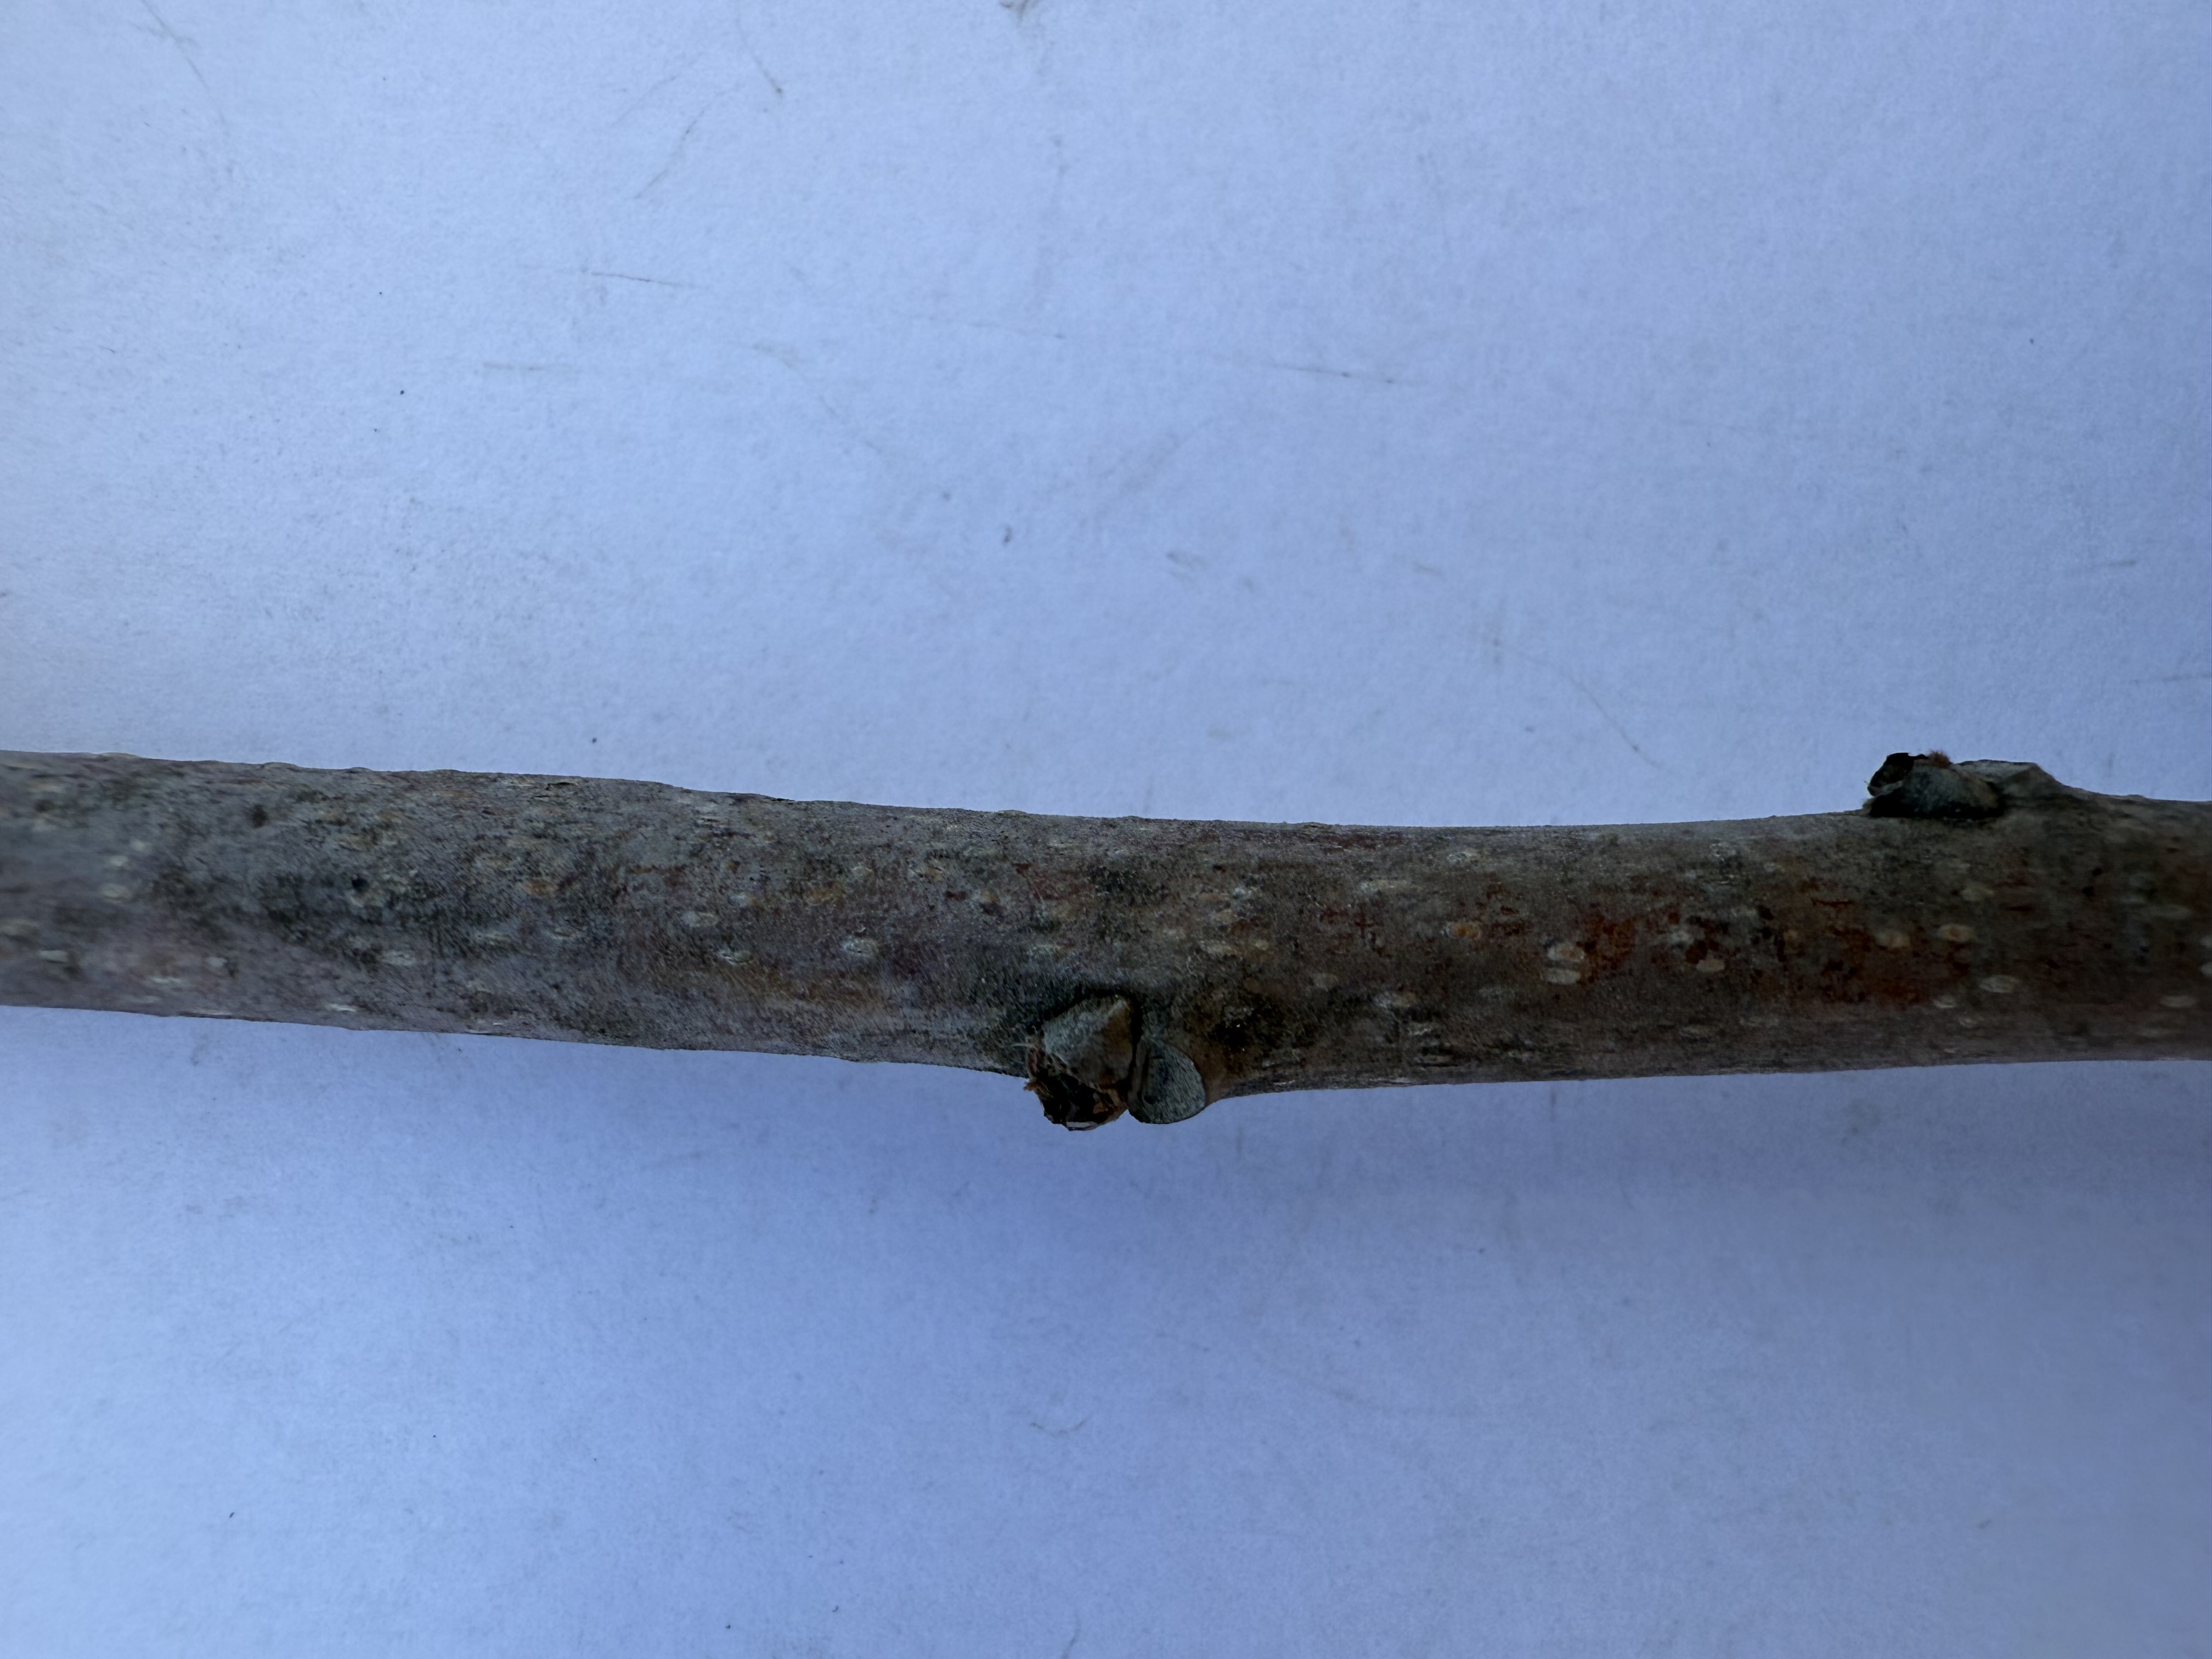
Variety: Hachiya Persimmon